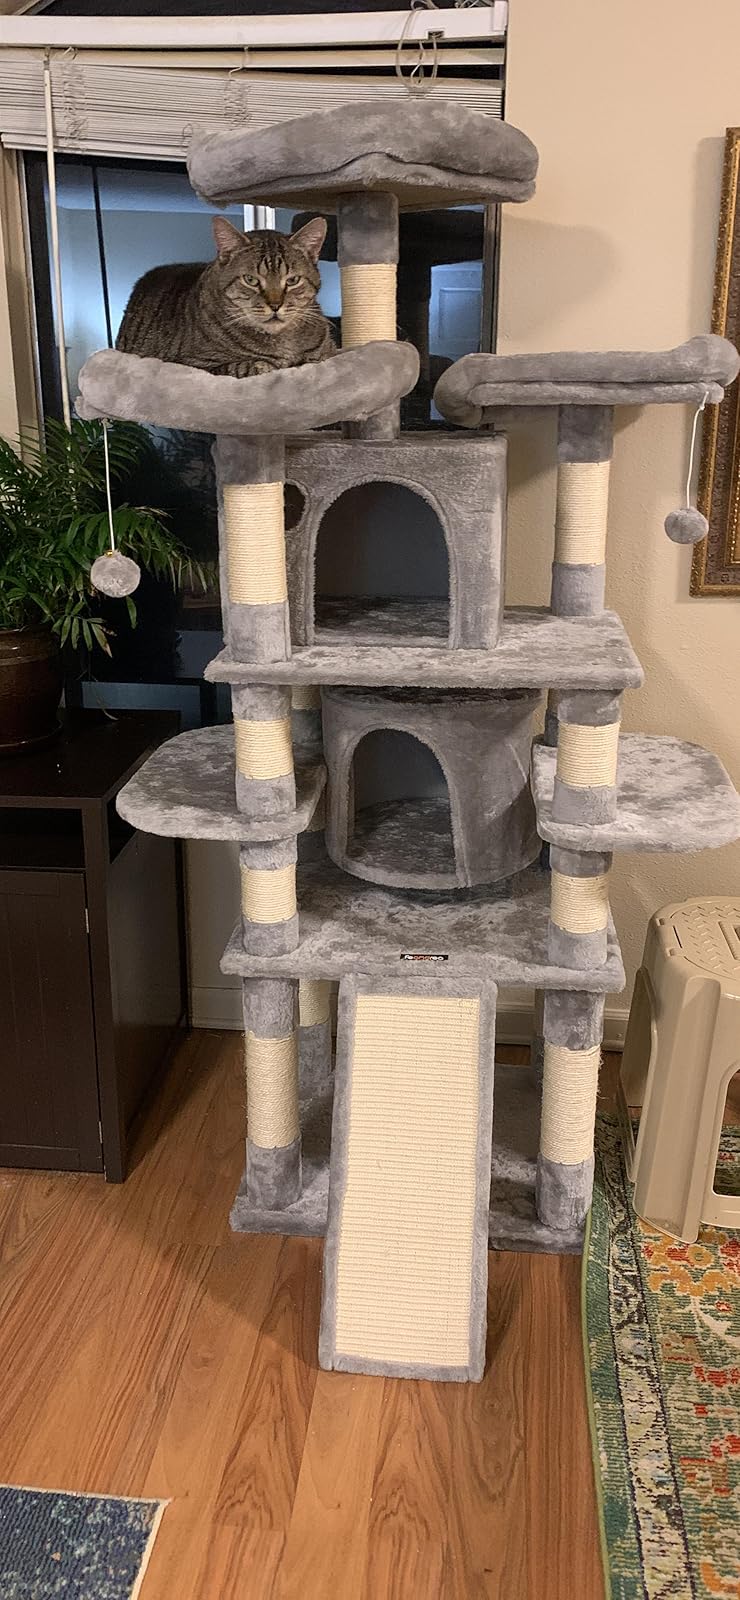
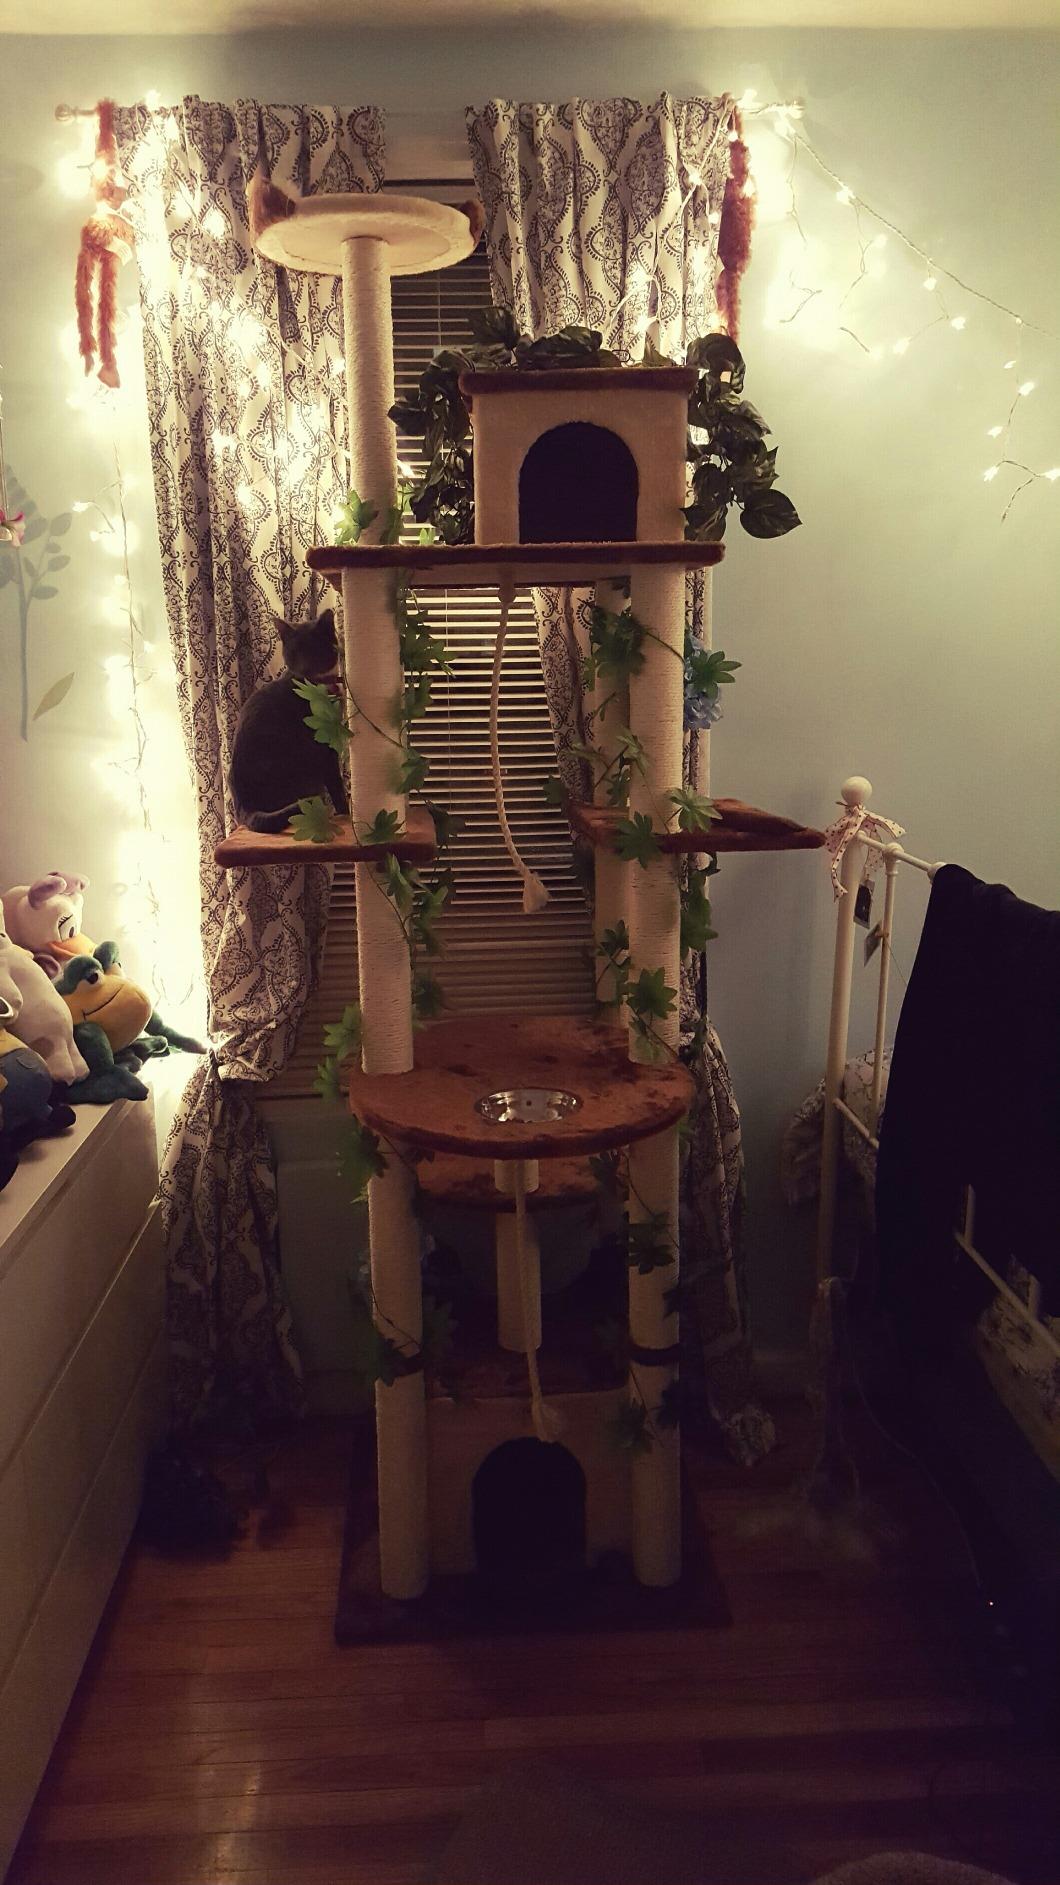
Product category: items_cat tree
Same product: no